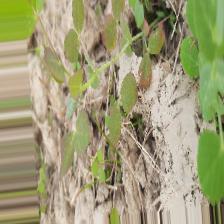
Label: Lentil Rust